St Mary, Stoke Newington

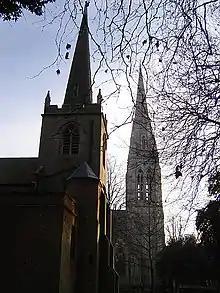
The old (foreground) and new (background) churches.

St Mary, Stoke Newington is a parish church in Stoke Newington, London Borough of Hackney. Designed in the Gothic Revival version of the Decorated style by George Gilbert Scott and completed in 1858, it replaced a medieval and 16th century church, now an arts venue, and serves what remains of the ancient parish of Stoke Newington after other parishes were split from it in 1849, 1873, 1883 and 1892.